United Nations Security Council Resolution 1618

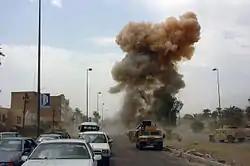
Car bomb attack in Iraq (2005)

United Nations Security Council resolution 1618, adopted unanimously on 4 August 2005, after reaffirming resolutions on the situation in Iraq, including Resolution 1546 (2004), the Council condemned terrorist attacks that had taken place in Iraq and expressed its determination to combat terrorism.